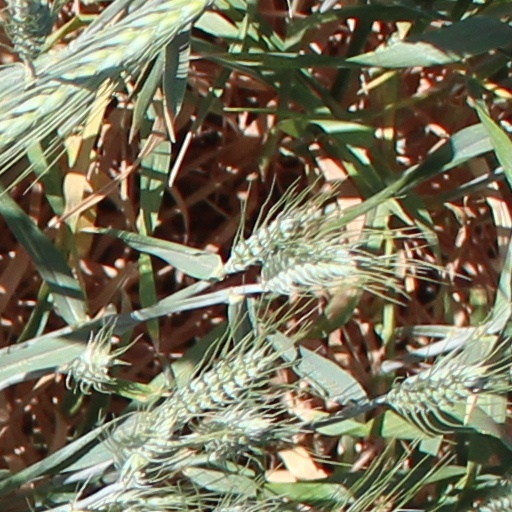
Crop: wheat